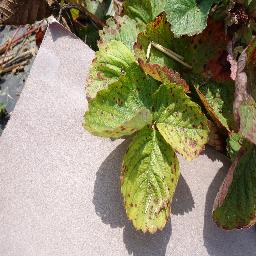
Label: Strawberry___Leaf_scorch